Sydney Kidd

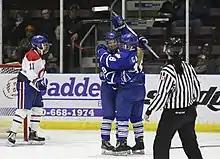
Sydney Kidd celebrates with teammate after scoring her first CWHL goal with the Toronto Furies.

Sydney Kidd (born October 30, 1992) is a Canadian professional ice hockey player for the Toronto Furies of the Canadian Women's Hockey League (CWHL). Kidd was an inaugural member of the (formerly) New York Riveters of the NWHL in 2015.